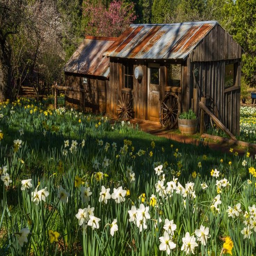
daffodils bloom in early spring here in the town of a city